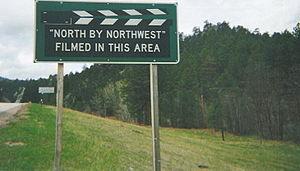
La Mort aux trousses est un film américain réalisé par Alfred Hitchcock et sorti en 1959. En 1995, le film est sélectionné par le National Film Registry pour être conservé à la bibliothèque du Congrès des États-Unis pour son « importance culturelle, historique ou esthétique ».